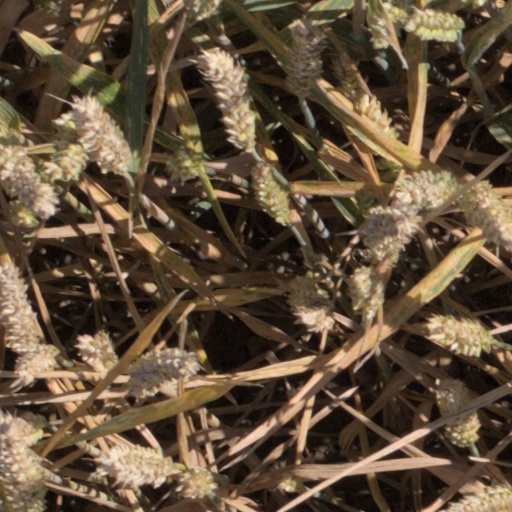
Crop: wheat